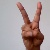
The image shows a hand gesture representing the letter 'V' in Indian Sign Language.